Natrel

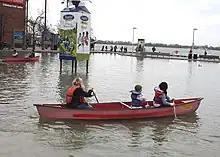
An advertisement for Natrel shaped as a milk carton

Natrel was formed in 1990 as the dairy subsidiary of the Agropur agricultural cooperative, headquartered in Longueuil, Quebec.